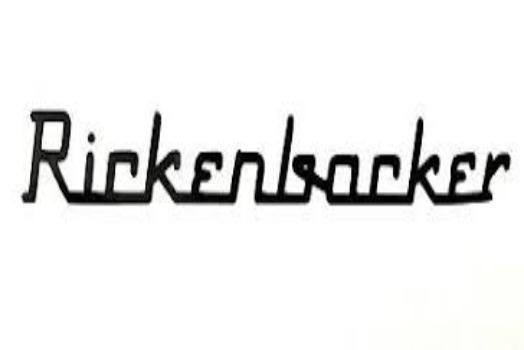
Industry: Electronic